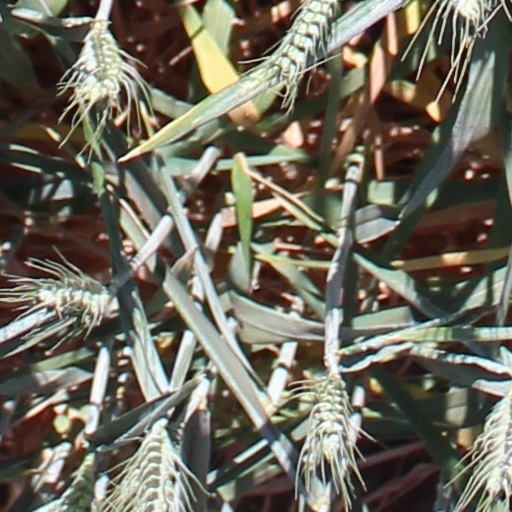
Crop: wheat